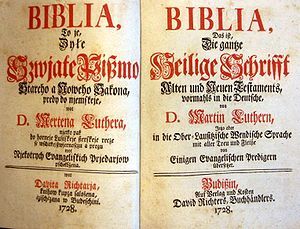
Sorbisk / Historie
Tosproget titelblad fra den første komplette oversættelse af Bibelen til øvresorbisk
De sorbiske sprog er to nært beslægtede sprog, der tales af sorbere, et slavisk mindretal i Lausitzregionen i det østlige Tyskland. De klassificeres under vestslaviskgren af indoeuropæiske sprog. Historisk har sprogene været kendt som vendiske. Deres fælles ISO 639-2 kode er wen. De er tæt knyttet til polsk, kasjubisk, tjekkisk og slovakisk.